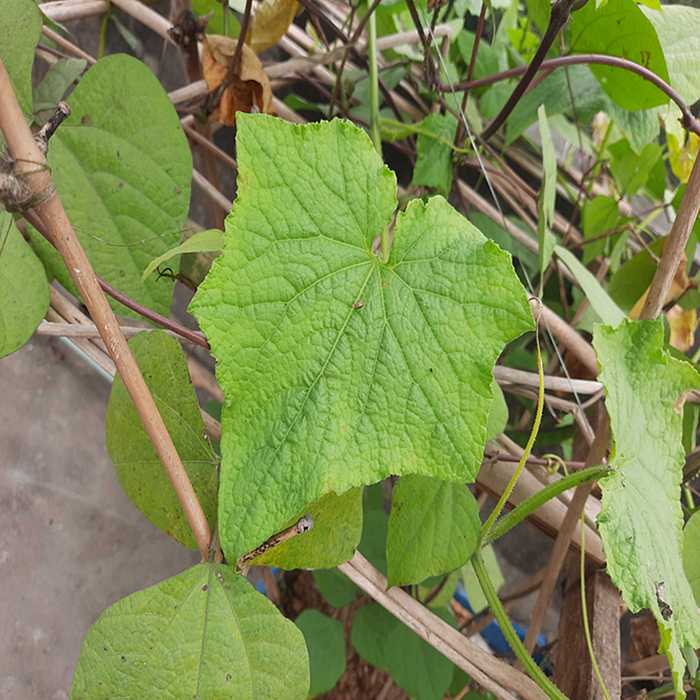
Plant: Cucumber
Label: Fresh leaf